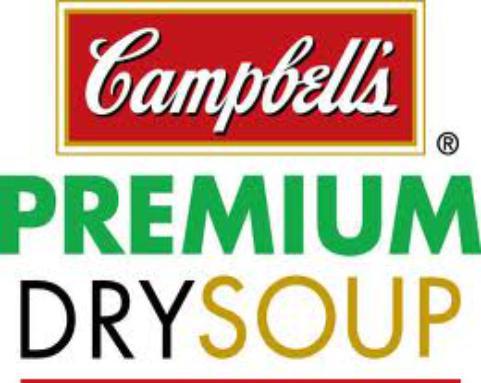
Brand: Campbells
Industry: Food